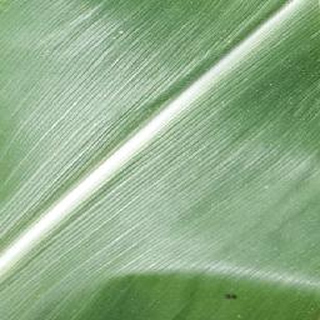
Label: healthy_corn